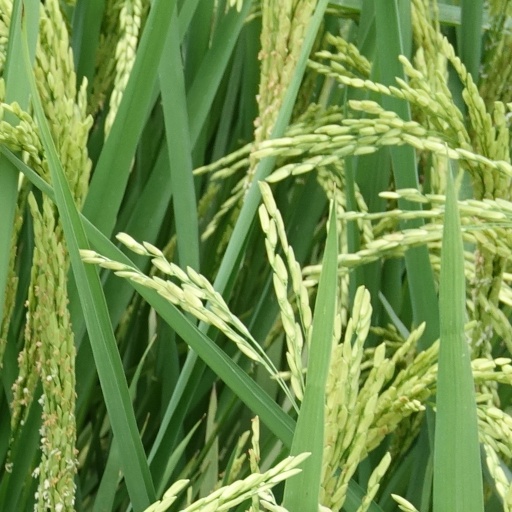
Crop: rice